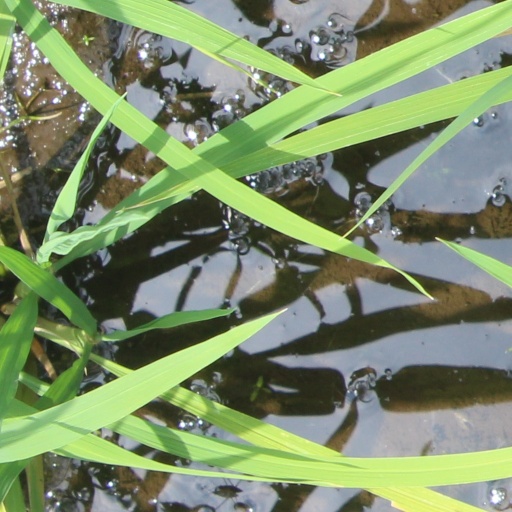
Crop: rice